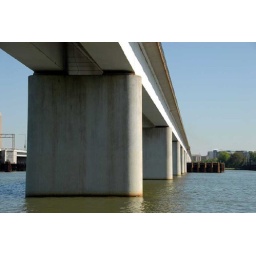
Metro bridge into DC over the bike path